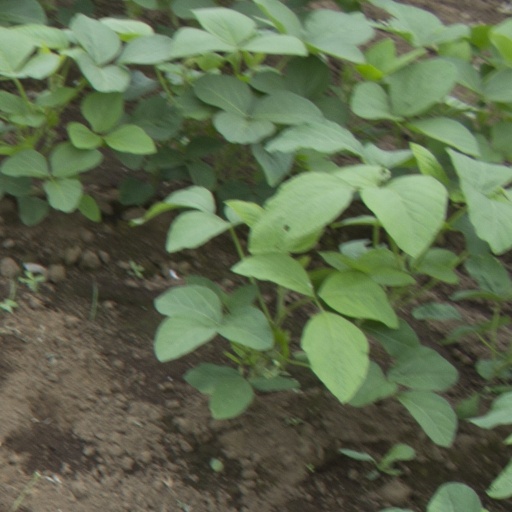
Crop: soybean